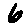
Label: 6